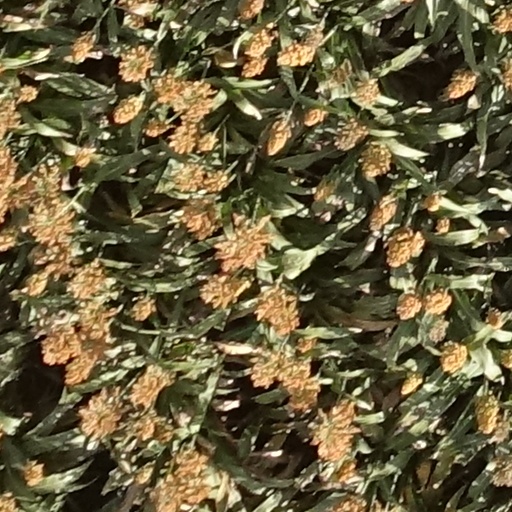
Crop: sorghum